Robert Tobler

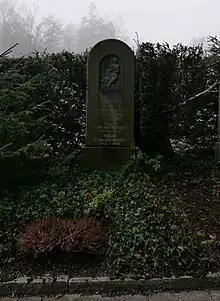
The tomb of Tobler, his wife Nelly, née Giger (1901-1982), and of his parents Adolf (1870-1923) and Fanny Anna, née Bruppacher (1871-1950), at the cemetery of Fluntern in Zurich.

He served as "Gaufuehrer" for Zürich in the National Front and ran the party paper "Die Front", which was funded by Nazi Germany. Tobler was elected to the Swiss parliament in 1935, becoming the only member of the National Front (or indeed any pro-Nazi group) to hold a parliamentary seat in the country. He took over as Front leader in 1938, leading to his predecessor Rolf Henne splitting the movement. Tobler attempted to find a common ground with the government, although by this time it was too late as the movement already had a reputation as firmly pro-Nazi. He was imprisoned in 1940 as a fifth columnist and the Front fell into decay. After his release he led the "Eidgenössische Sammlung" and "Schaffhausen Nationale Gemeinschaft", although both these groups were outlawed in 1943 as part of a wider ban on the National Front and its offshoots. Tobler took no further role in politics and died in his home town.